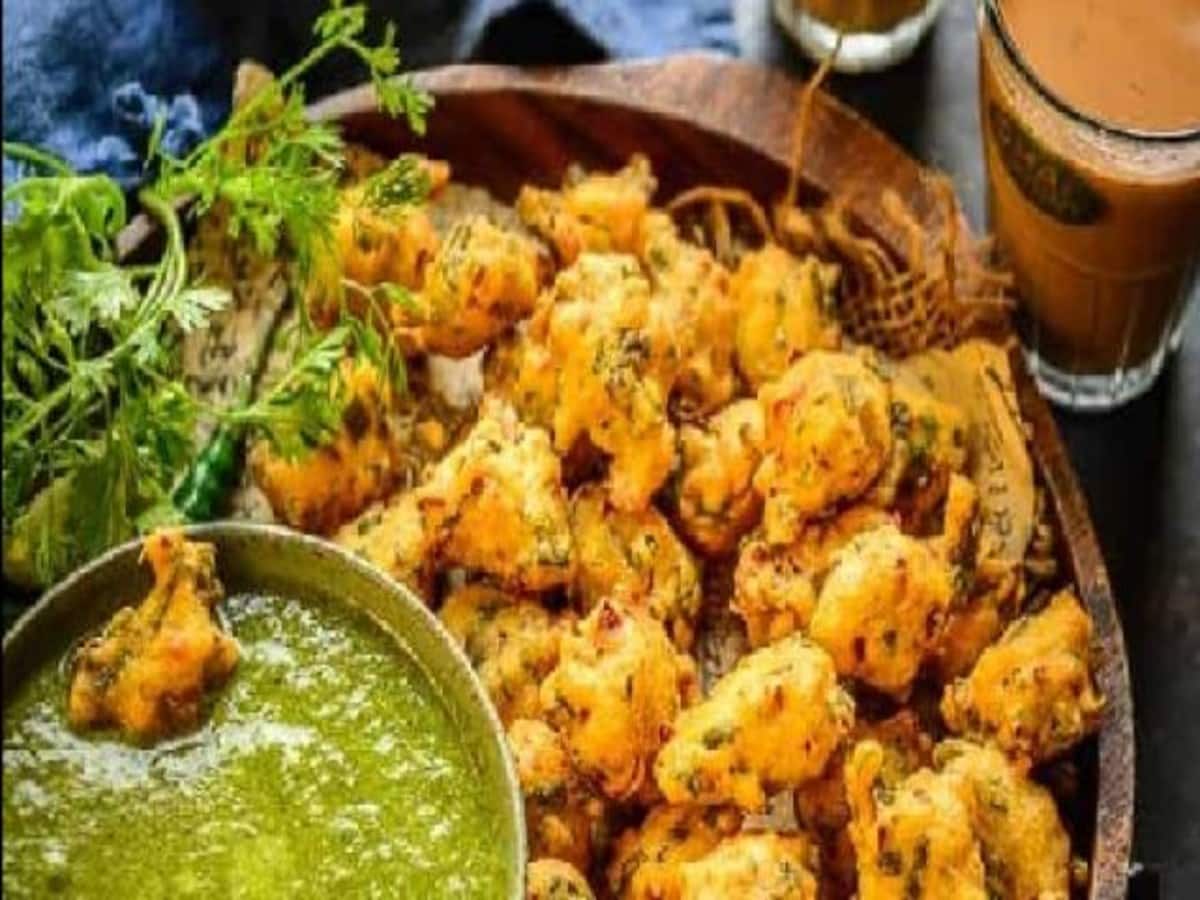
Dish: pakode